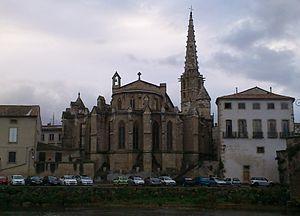
Église Saint-Martin de Limoux (Aude), dans l'après-midi du 4 décembre 2012.
L'église Saint-Martin est une église située en France sur la commune de Limoux, dans le département de l'Aude en région Languedoc-Roussillon.